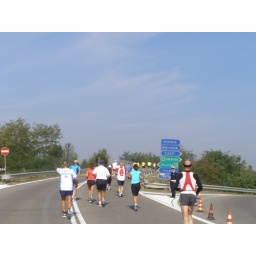
Leaving Modena climbing up the &amp;quot;hill&amp;quot; to cross over a road